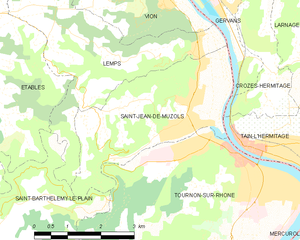
Carte des communes françaises: Saint-Jean-de-Muzols